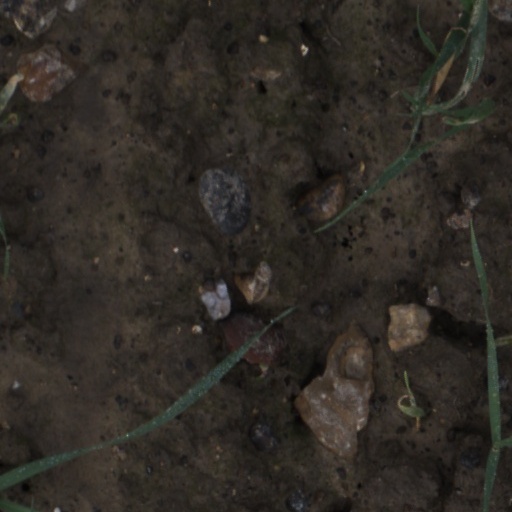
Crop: wheat